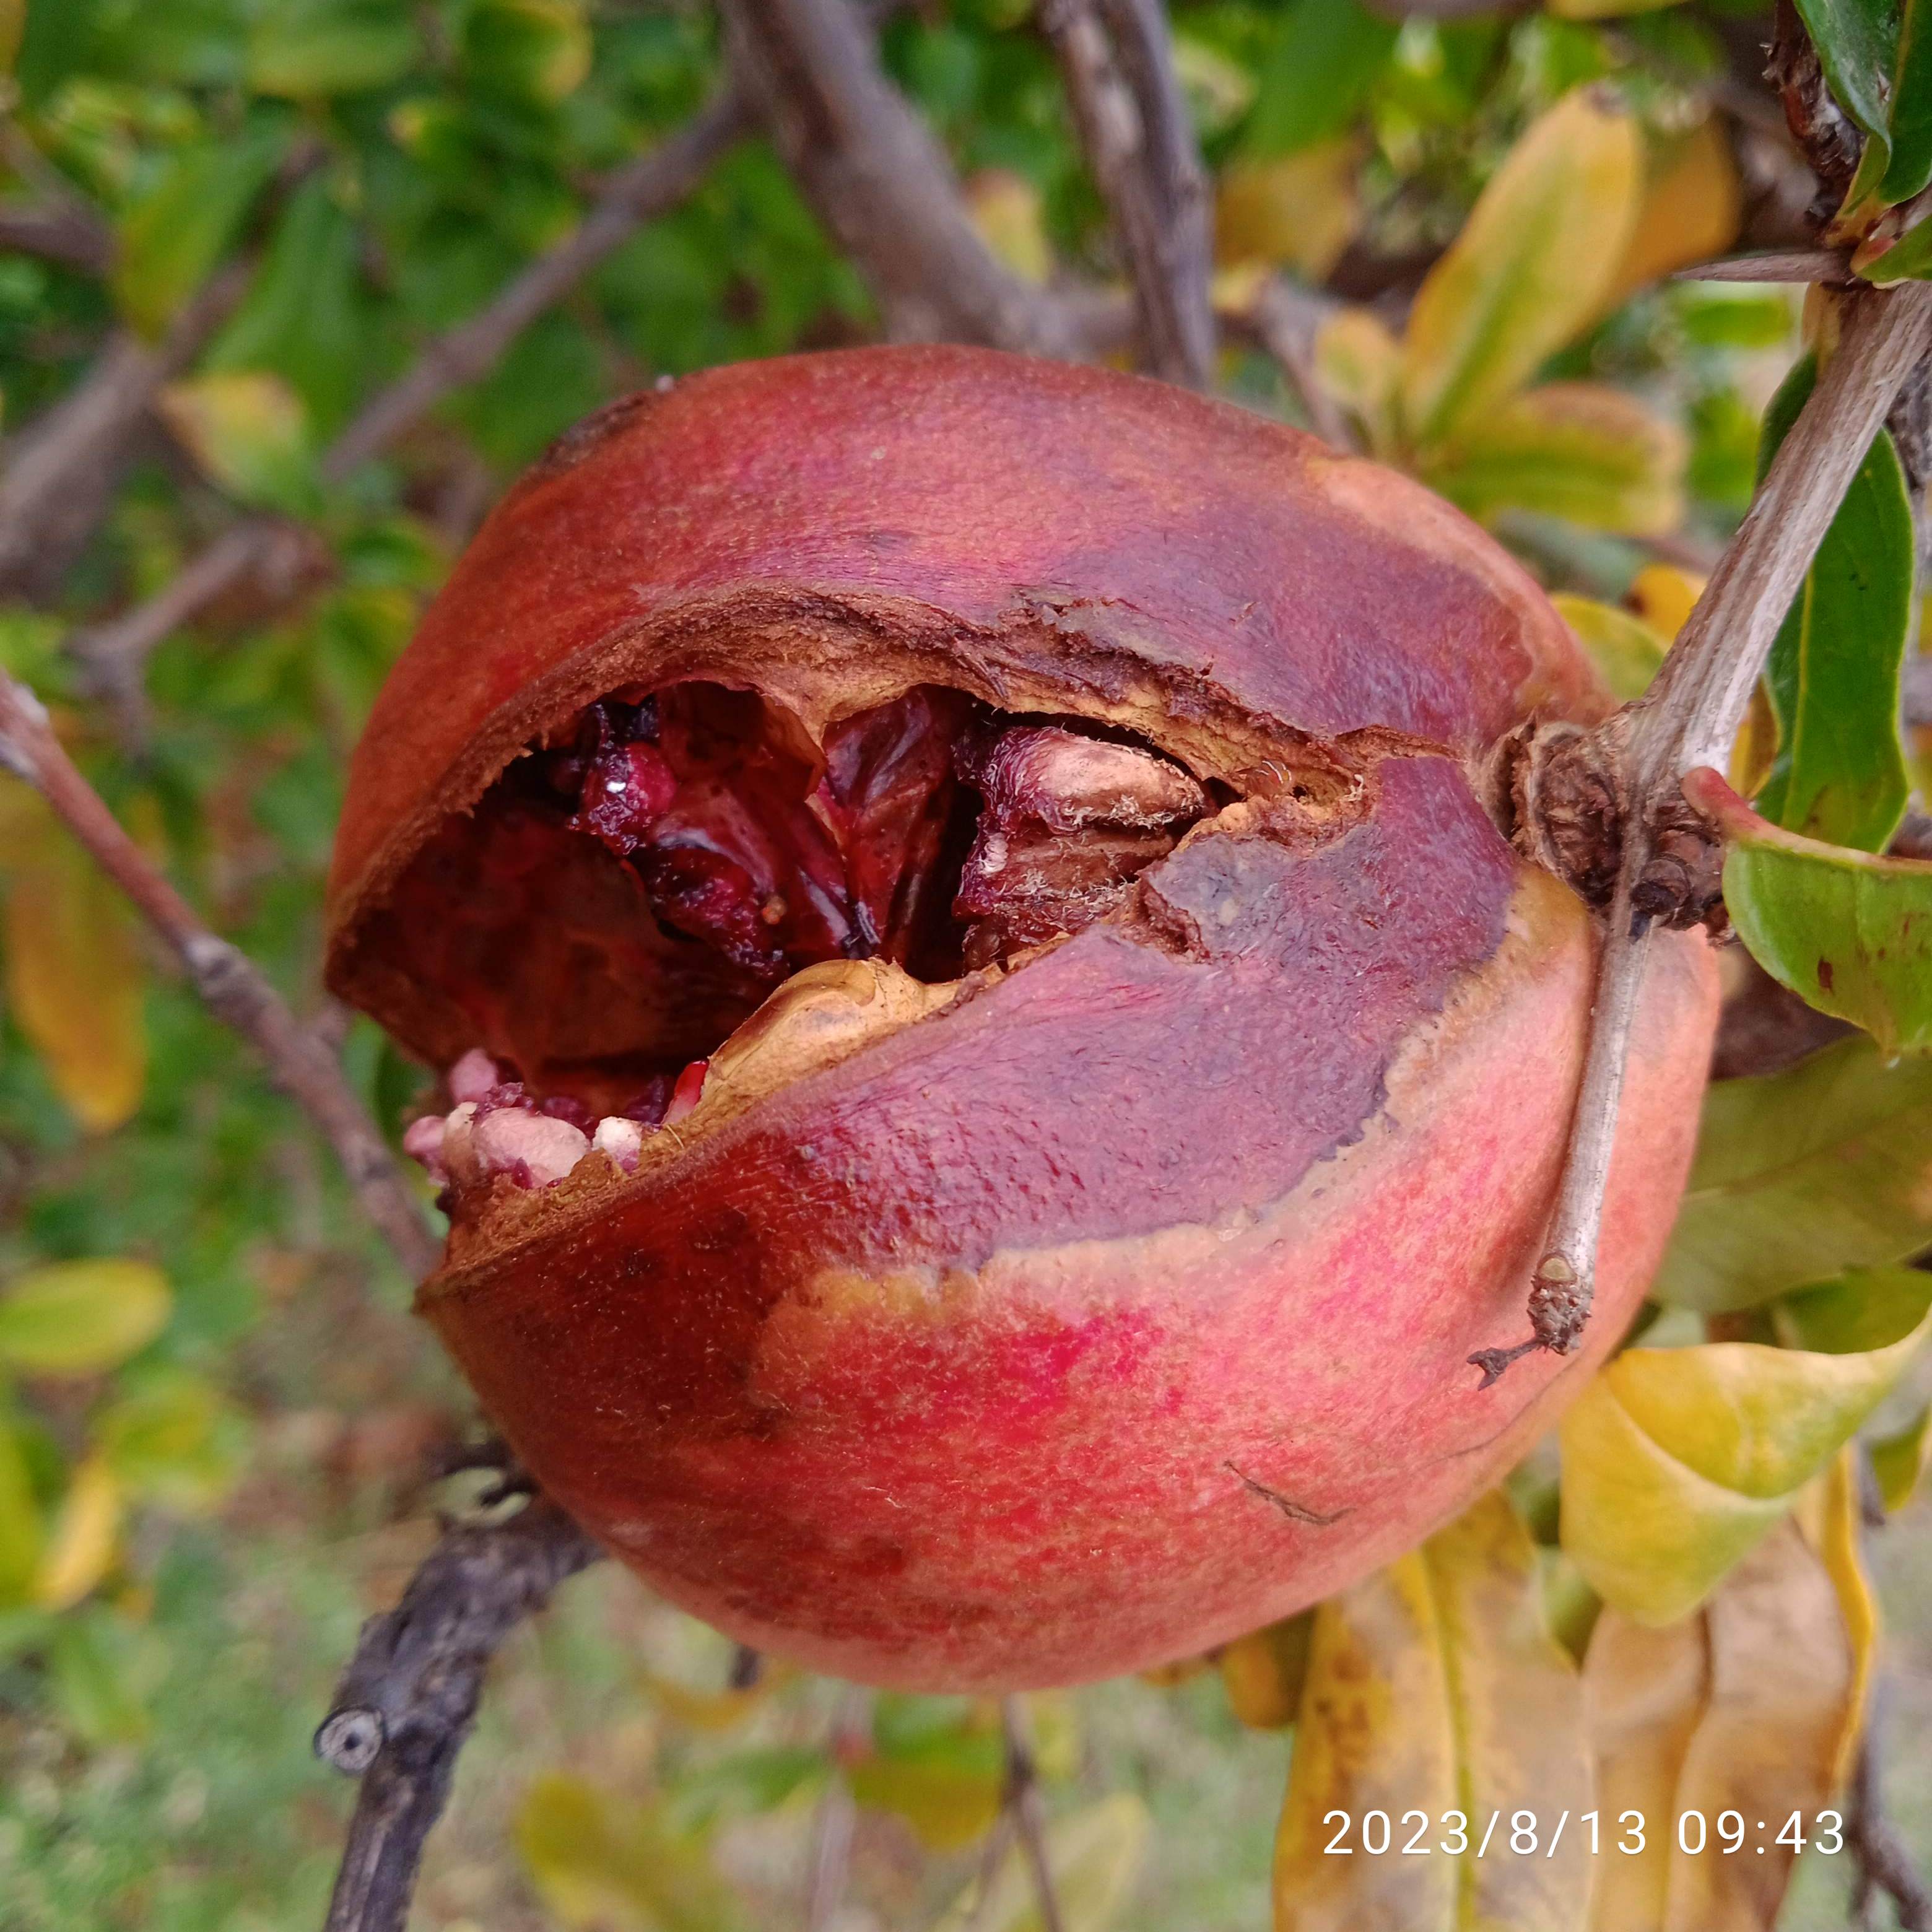
Label: Bacterial_Blight